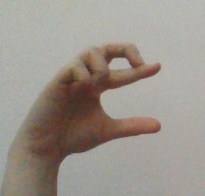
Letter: thal